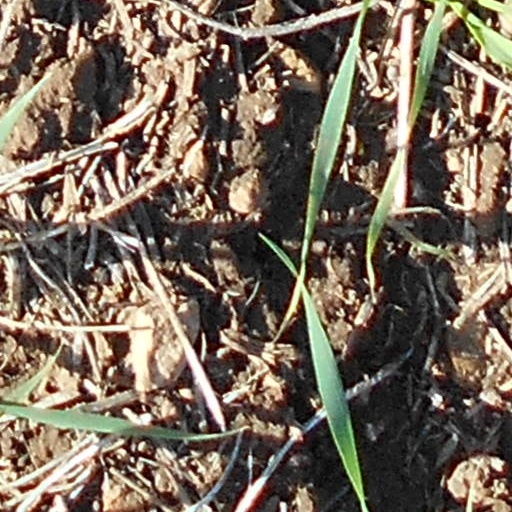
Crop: wheat